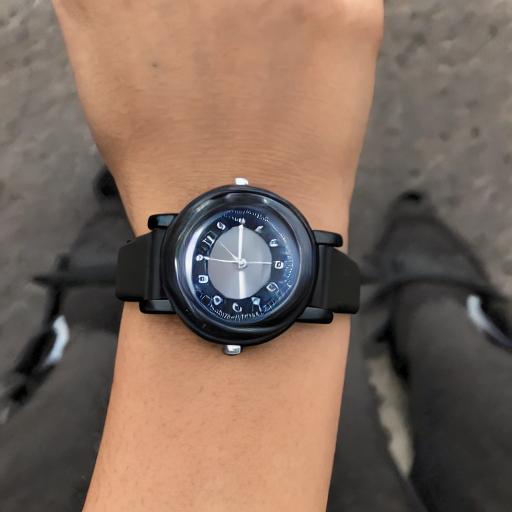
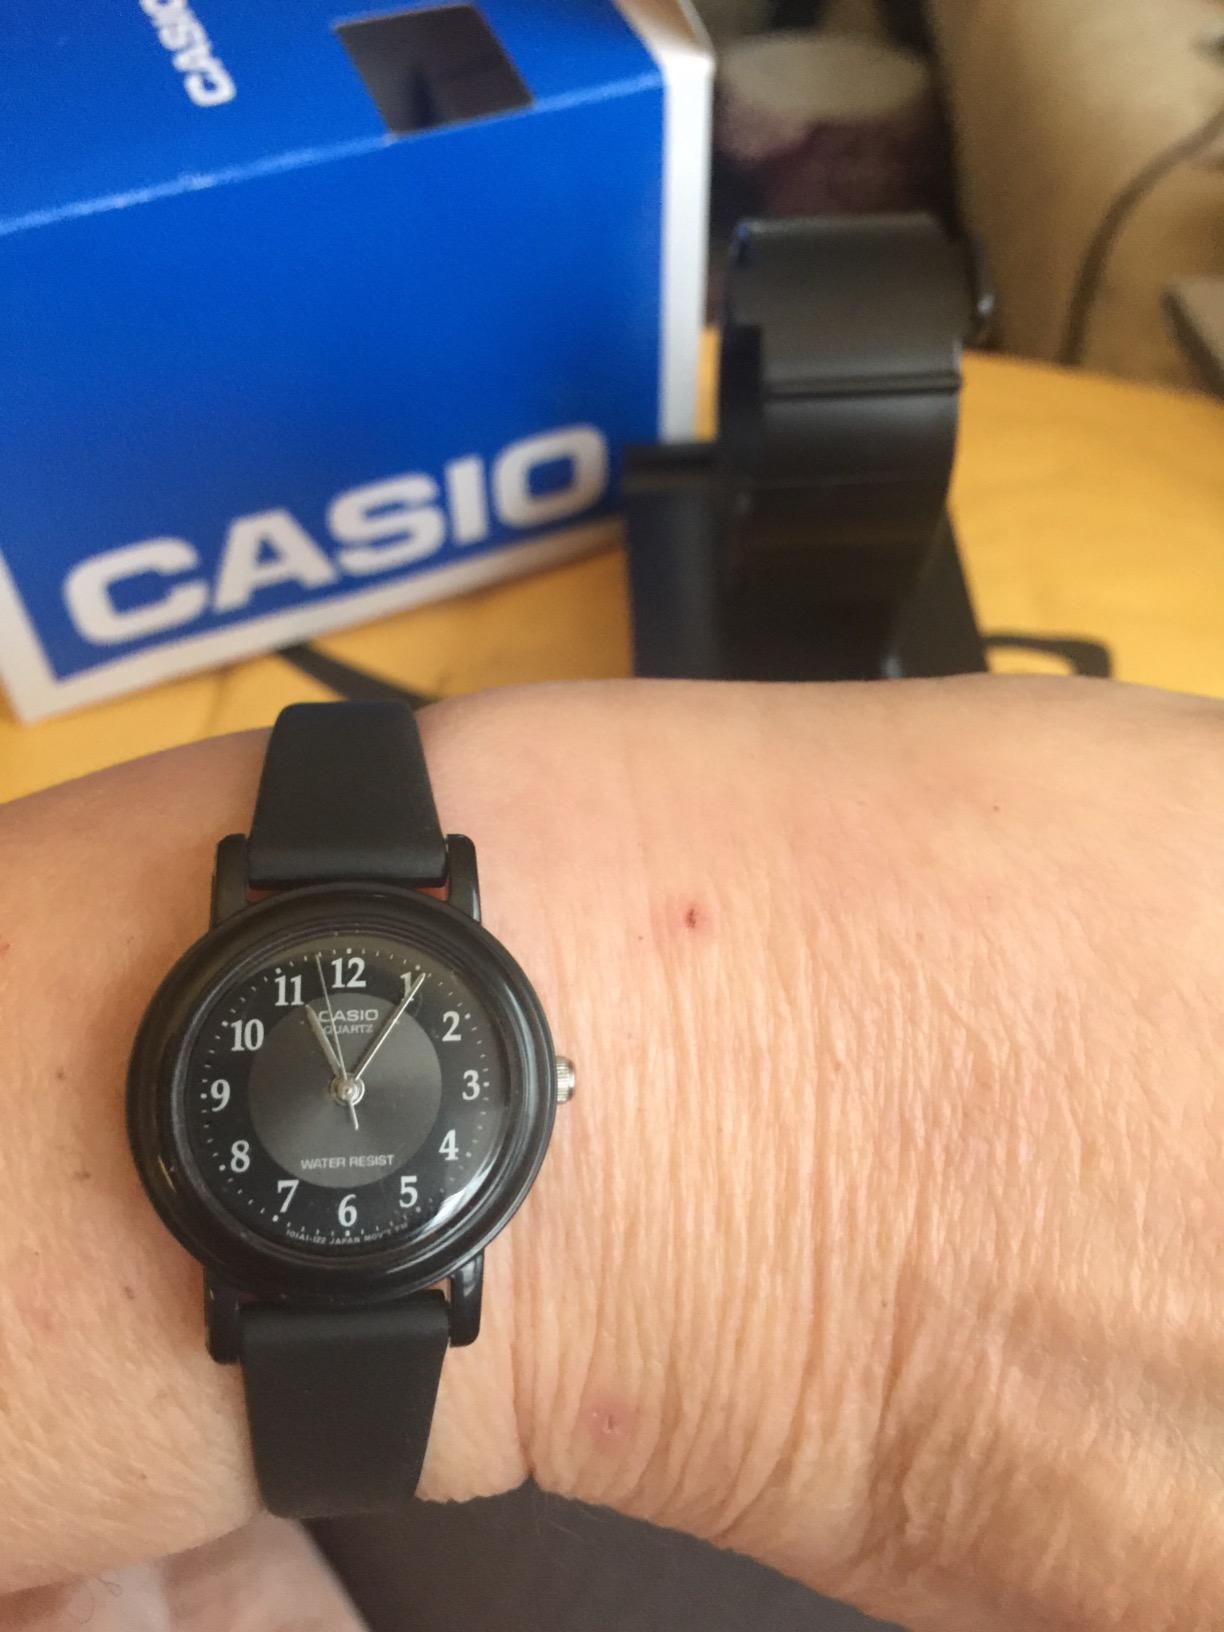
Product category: accessories_watch
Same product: no